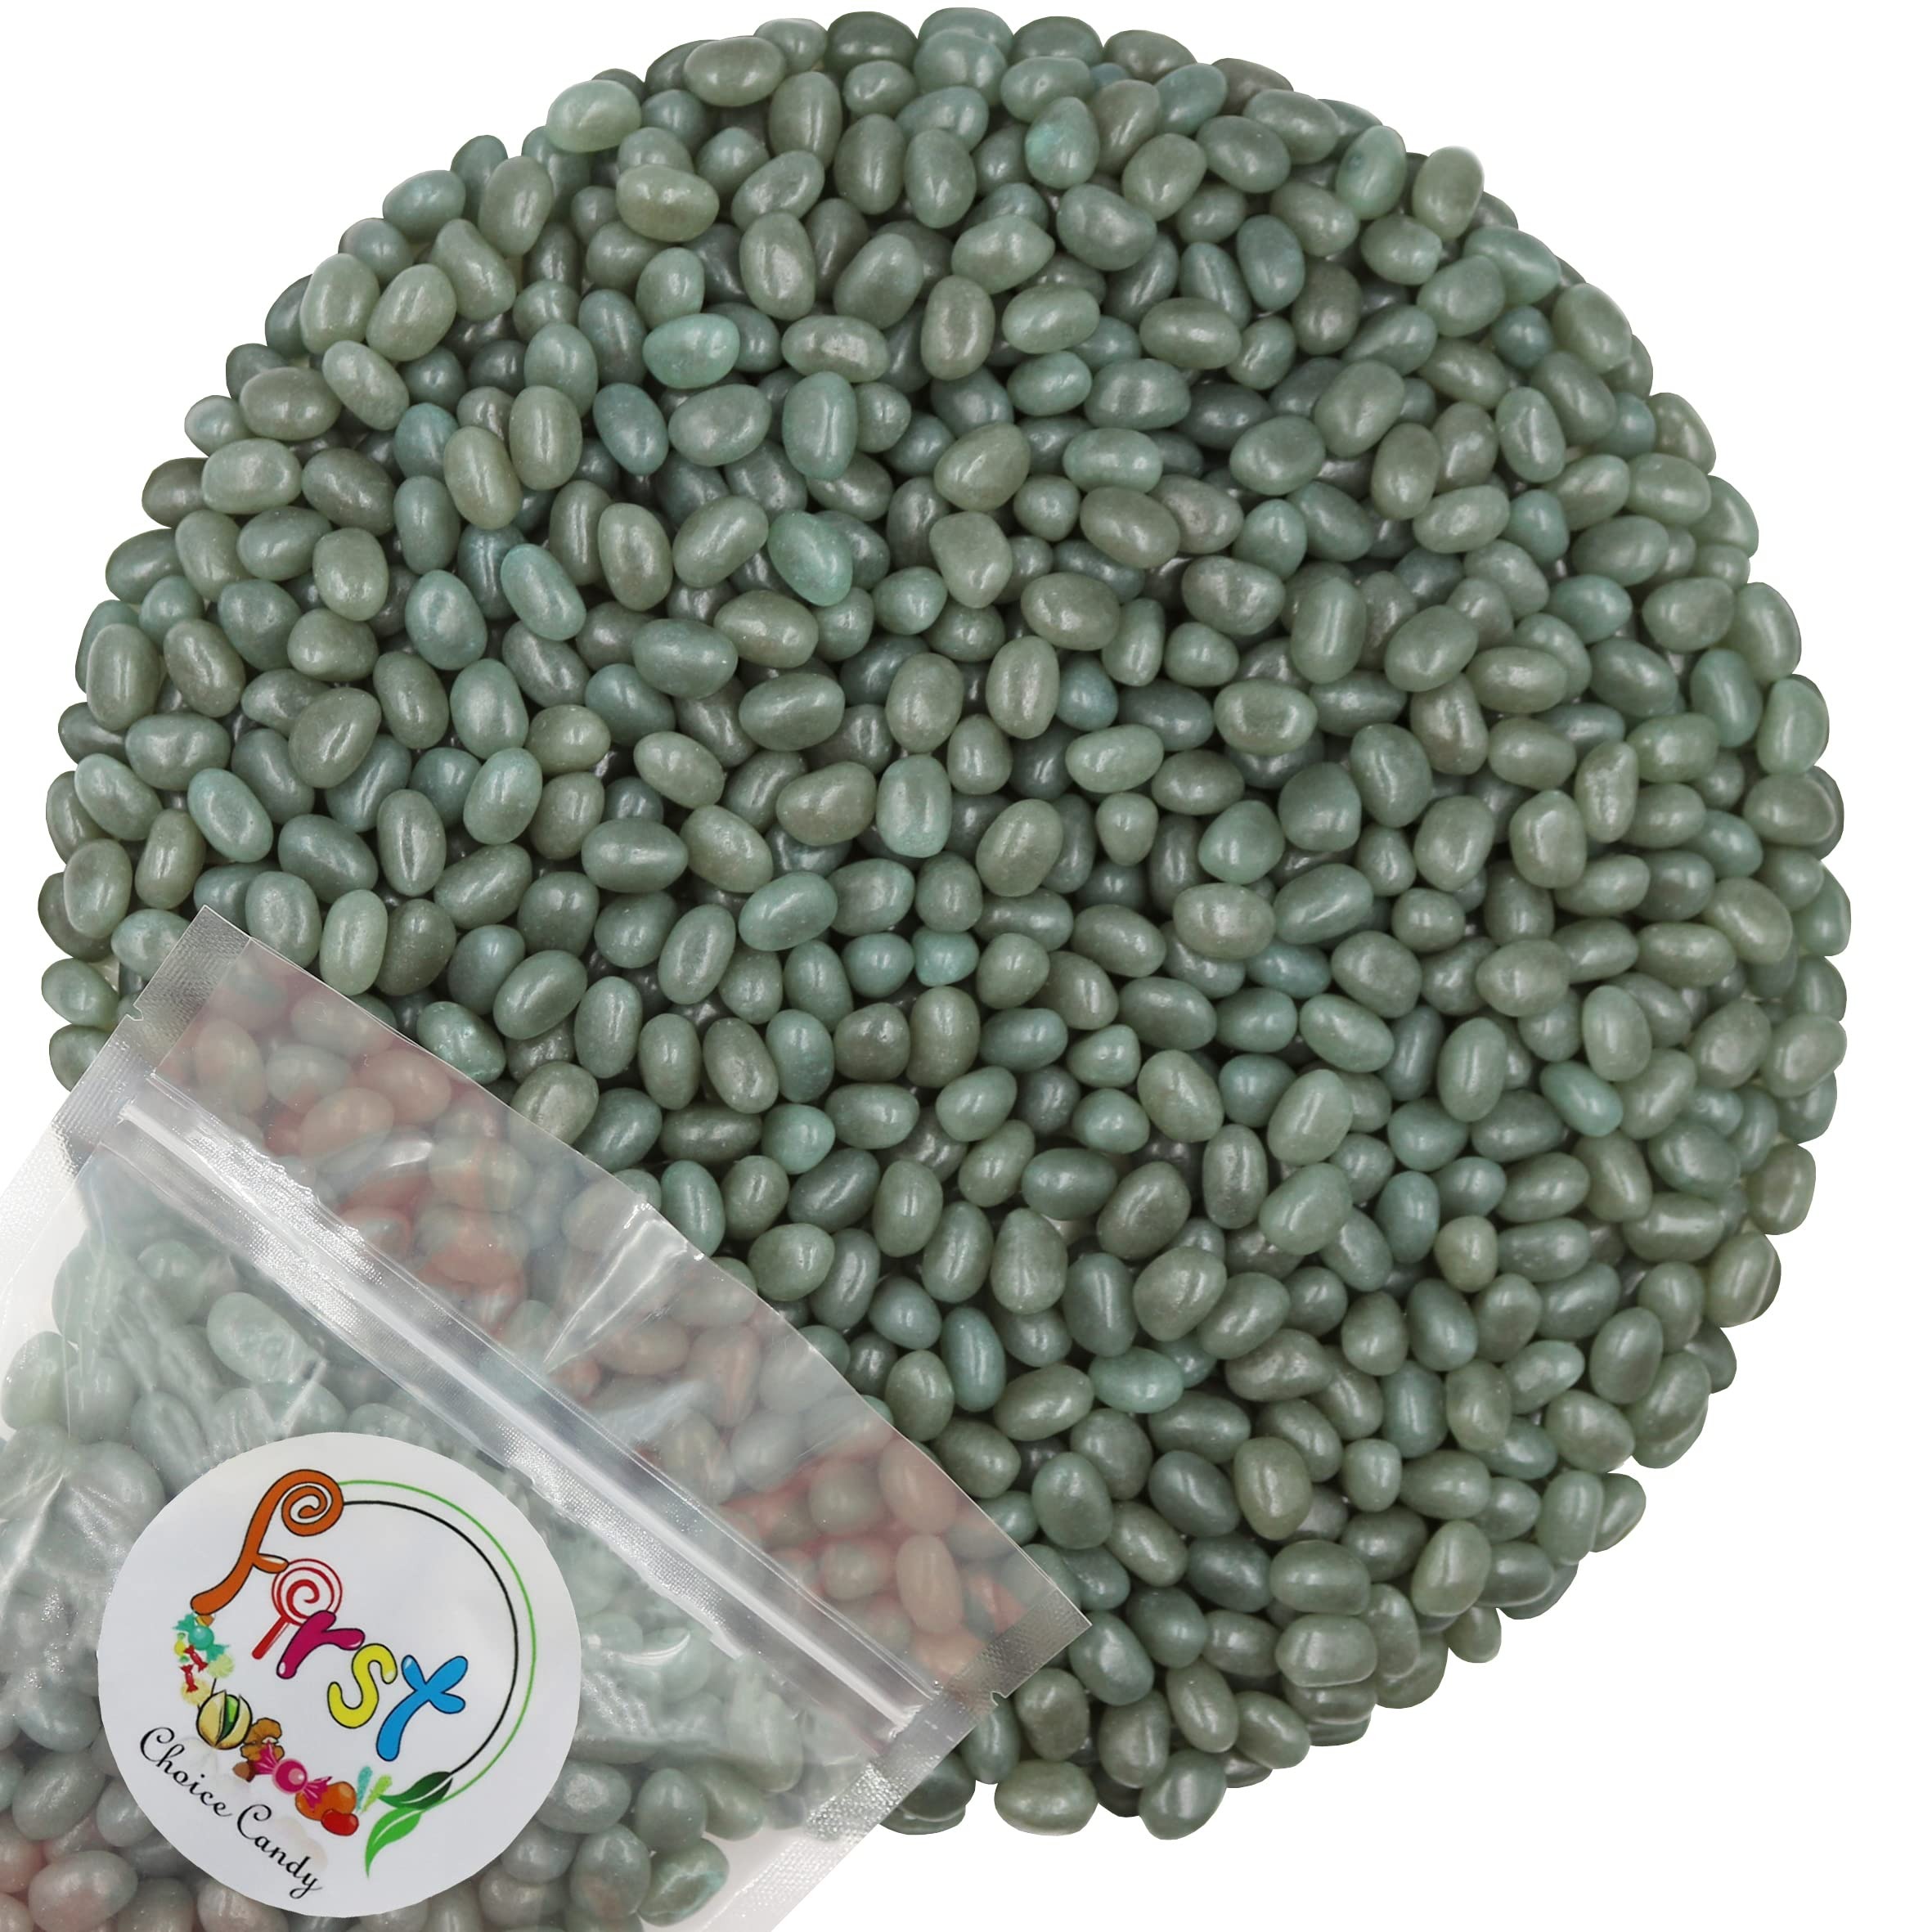
Item Name: FirstChoiceCandy Variety Flavors Jelly Beans (Marshmallow, 2 Pound)
Bullet Point 1: No Artificial Flavor
Bullet Point 2: All Plant-Based Color Derived from Fruit Concentrates.
Bullet Point 3: Gelatin-Free Jelly Beans
Product Description: Try the set of different flavors in these small bean-shaped candies. All jelly beans are gelatin-free. They are flavored with natural flavors derived from fruit concentrates and there is no artificial flavor. Also, all jelly beans are colored by plant-based colors.<p>Product repackaged from bulk packaging, in a facility that also processes peanut, tree nuts, wheat, soy, and milk products.</p>
Value: 16.0
Unit: Ounce

Price: 17.99